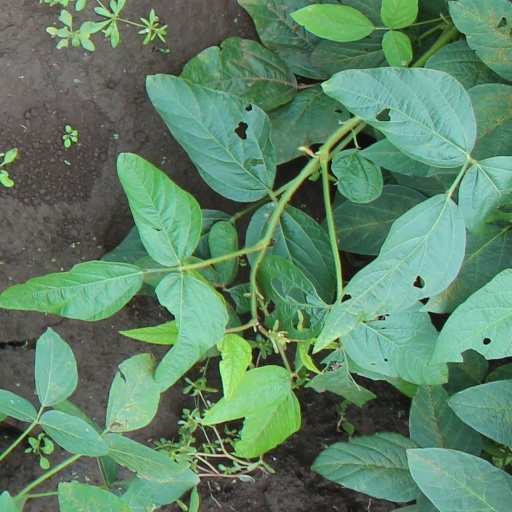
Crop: soybean